I Love My Wife (film)

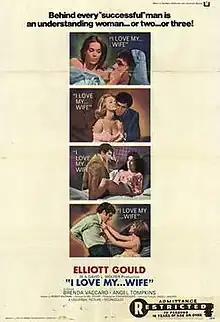
I Love My...Wife

I Love My Wife, stylized as I Love My...Wife, is a 1970 American comedy film directed by Mel Stuart. It stars Elliott Gould and Brenda Vaccaro.